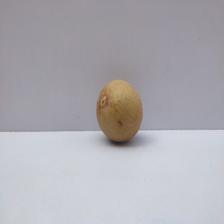
Size: Medium